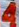
Number: 4